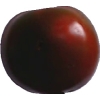
Label: tomato_maroon